Roman Catholic Diocese of Iba

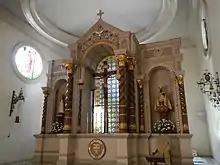
Diocese of Iba

The Diocese of Iba (Lat: "Dioecesis Ibanae") is a Latin Church ecclesiastical jurisdiction or diocese of the Catholic Church in the Philippines that comprises the province of Zambales and City of Olongapo.